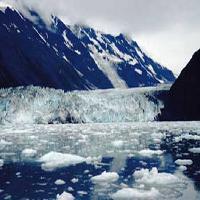
Weather: cloudy or overcast